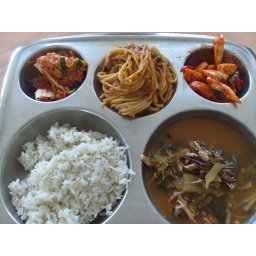
kimchi, nasty version of &amp;quot;spaghetti&amp;quot; ..good soft squid mixed in red hot sauce, chicken and other things soup, rice